Islamic College of South Australia

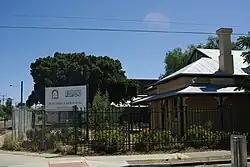

The Islamic College of South Australia was originally located in West Croydon, a suburb of Adelaide, South Australia. It has since become a campus of the Australian Islamic College and is now known as Australian Islamic College, Adelaide. The school offers classes from kindergarten to Year 12.